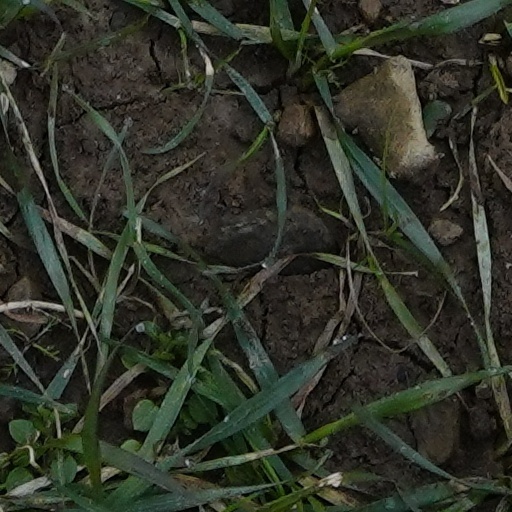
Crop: wheat